Niagara Falls Suite

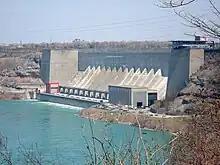
The Robert Moses Niagara Power Plant in 2008

Grofé was commissioned in 1960 by the New York Power Authority to compose a symphonic suite, which would be played to commemorate the opening of the Robert Moses Niagara Power Plant. On 10 February 1961, the plant’s opening day, Grofé would perform the suite with the Buffalo Philharmonic Orchestra. The piece is one of Grofé’s last orchestral works.